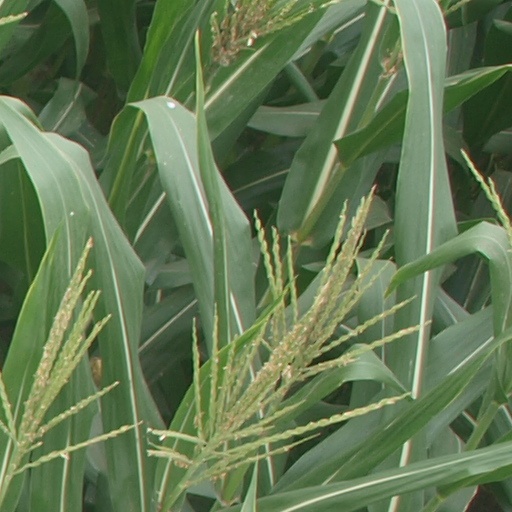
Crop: maize; corn